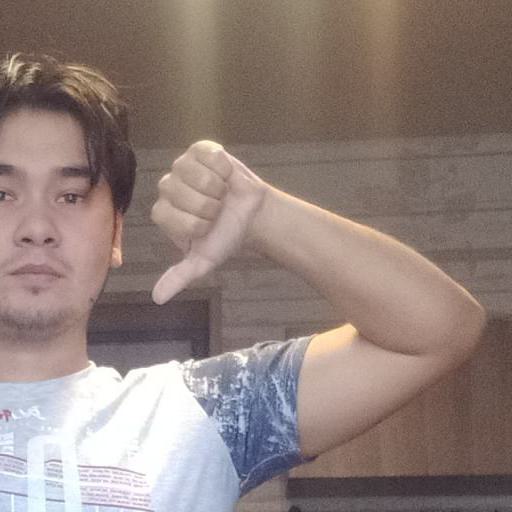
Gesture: dislike